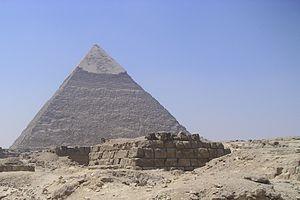
Le mastaba de Seshemnefer III, inventorié G 5170 — également appelé mastaba de Tübingen —, est un tombeau de la civilisation égyptienne antique situé sur le plateau de Gizeh, dans la nécropole établie à l'ouest de la Grande pyramide.
Seshemnefer III est un vizir de l'Égypte antique ayant probablement exercé sa magistrature sous le règne de Djedkarê Isési, pharaon de la Vᵉ dynastie. Il occupe donc un rang éminent dans la hiérarchie sociale de l'Égypte antique, cette charge équivalent au poste de premier ministre et de confident du roi.